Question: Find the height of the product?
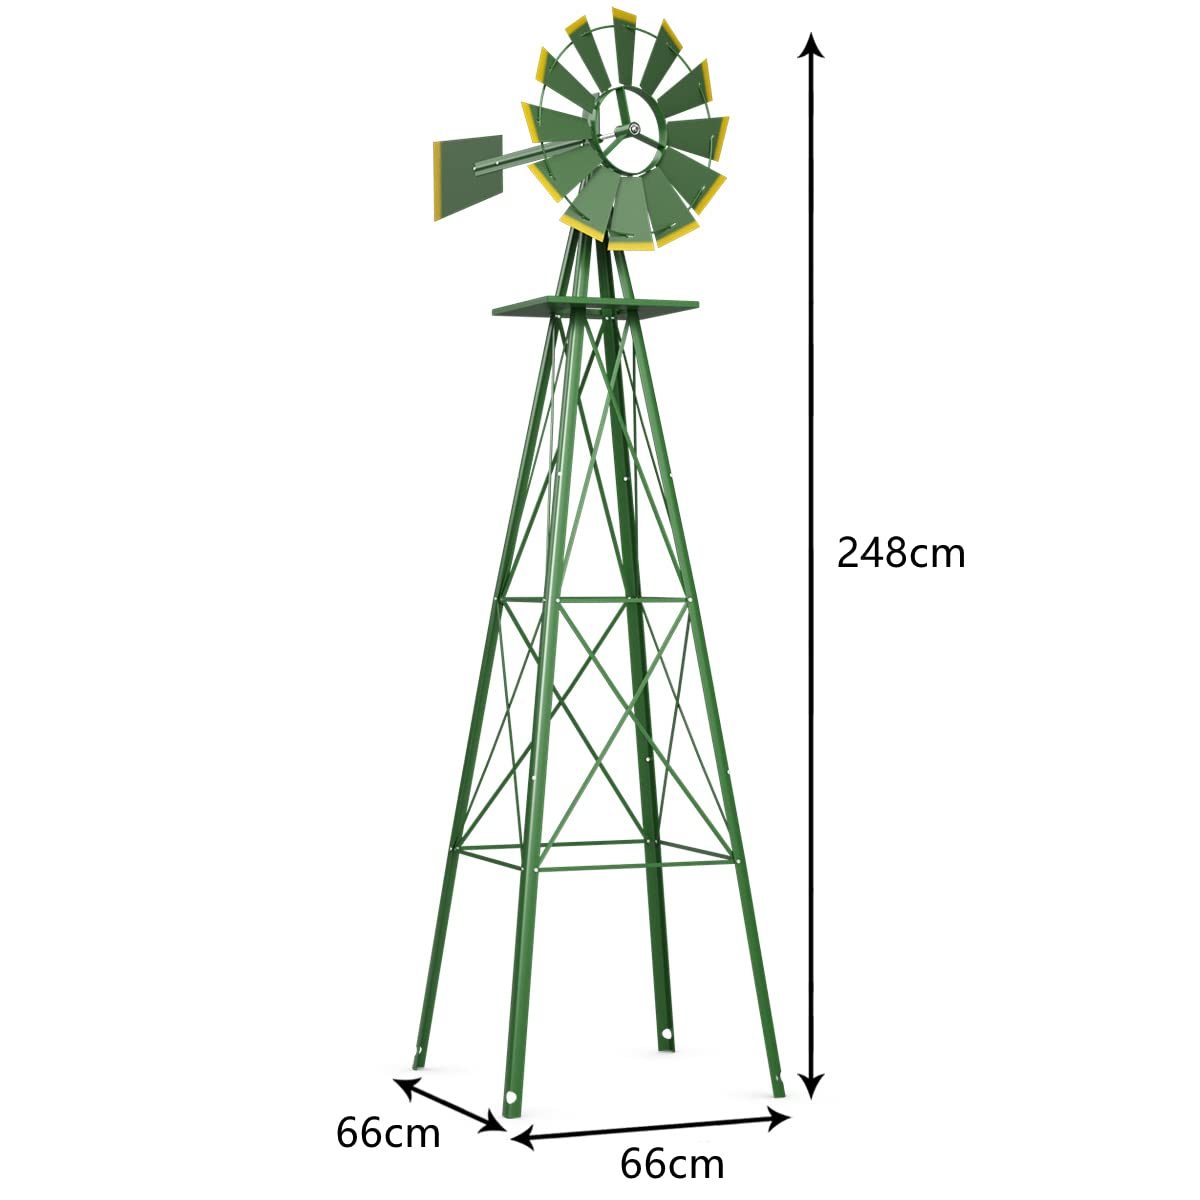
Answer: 248.0 centimetre